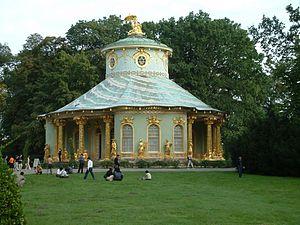
Le palais de Sanssouci ou Sans-Souci est l'ancien palais d'été du roi de Prusse Frédéric II. Il est situé à Potsdam, dans le Land du Brandebourg, à vingt-six kilomètres au sud-ouest de Berlin. Il fut bâti entre 1745 et 1747 par l'architecte Georg Wenzeslaus von Knobelsdorff dans un style issu du rococo, que l'on nomme rococo frédéricien. Il est également renommé pour ses fabriques, ses jardins et les autres extravagances du parc de Sanssouci, attenant à l'édifice.